Northwest Rangers

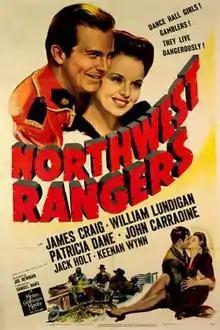
Film poster

Northwest Rangers is a 1942 American Metro-Goldwyn-Mayer Northern second feature film that is a remake of "Manhattan Melodrama" set in the North-West Mounted Police of Canada. It was also known as Gambler's Choice.